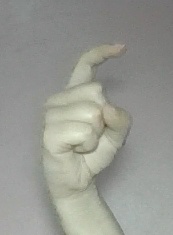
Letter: ra